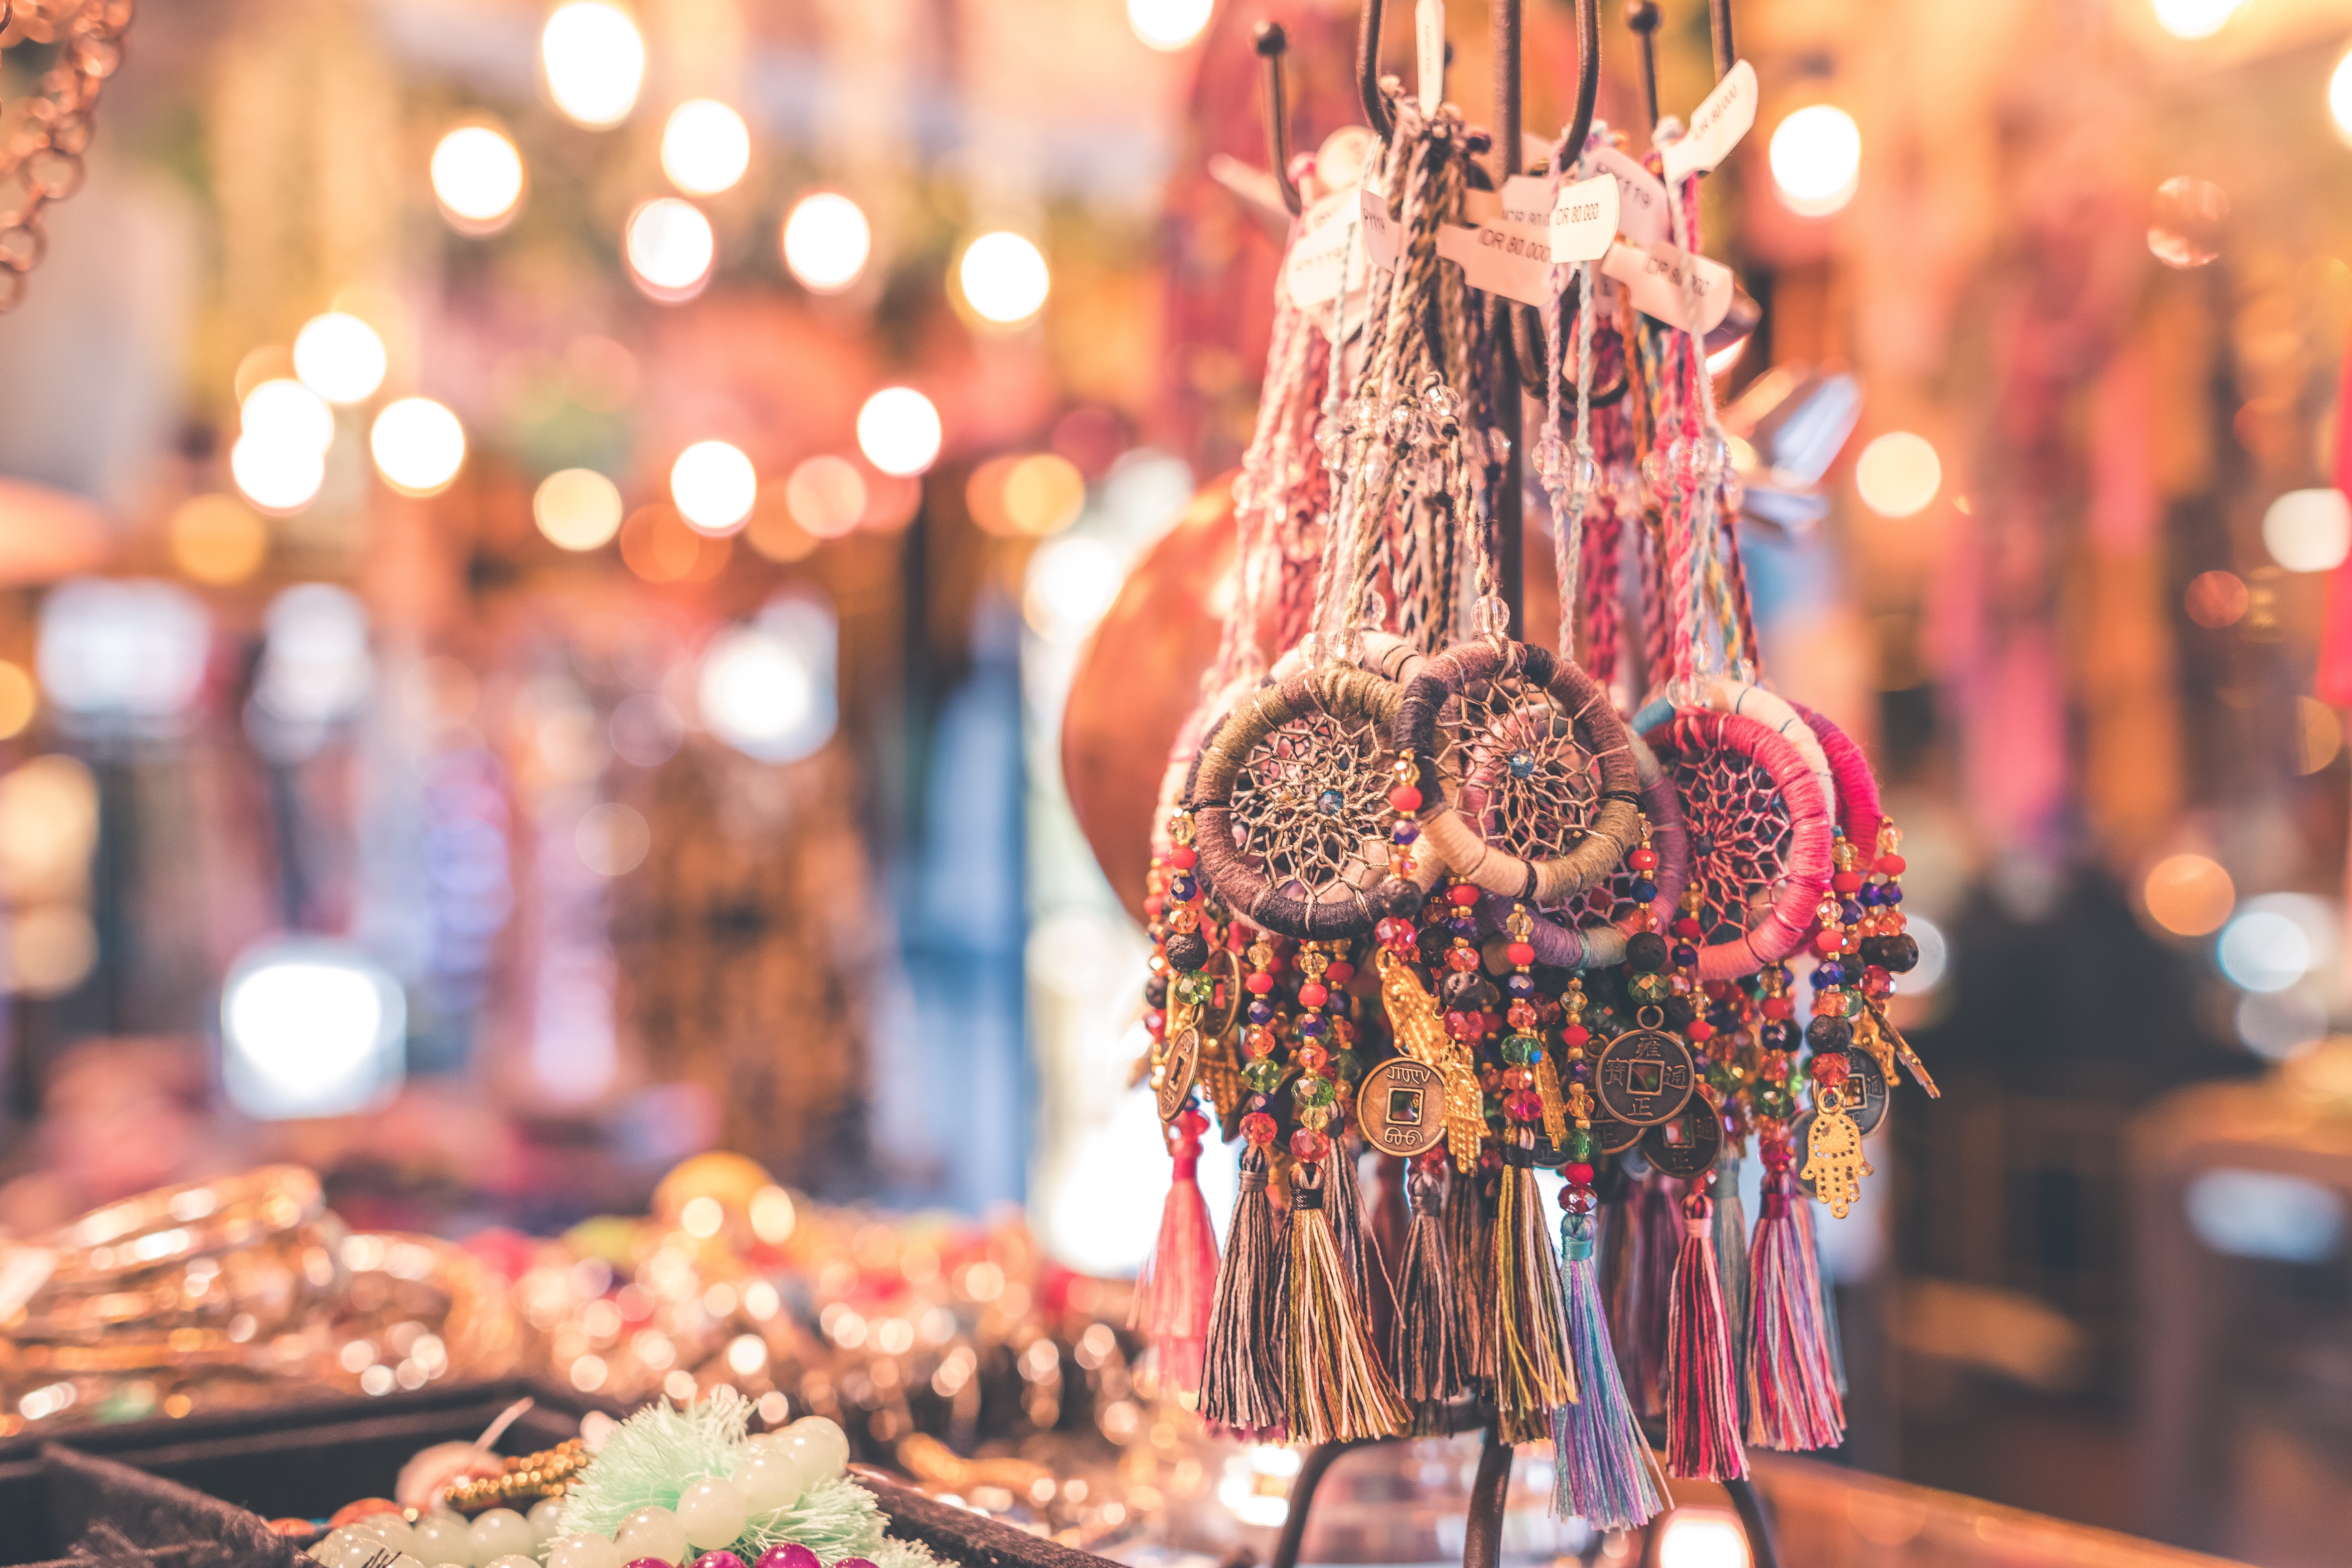
tradition, public space, market, city, ritual, food, bazaar, snack, ceremony, cuisine